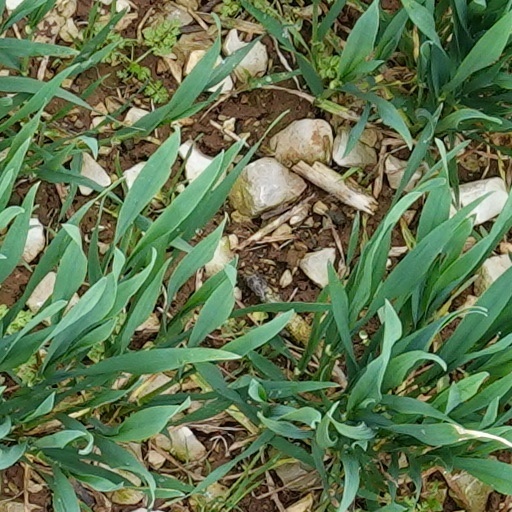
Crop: wheat